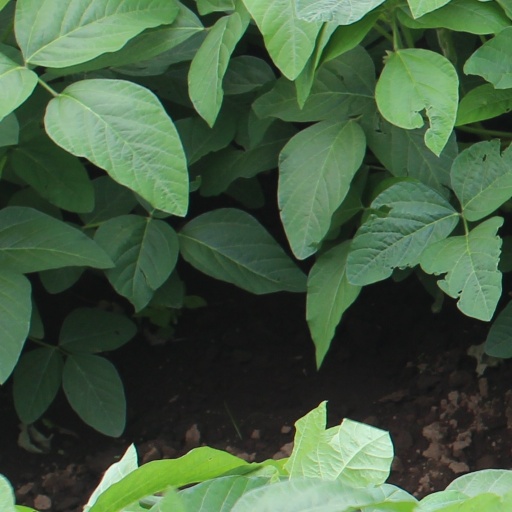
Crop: soybean